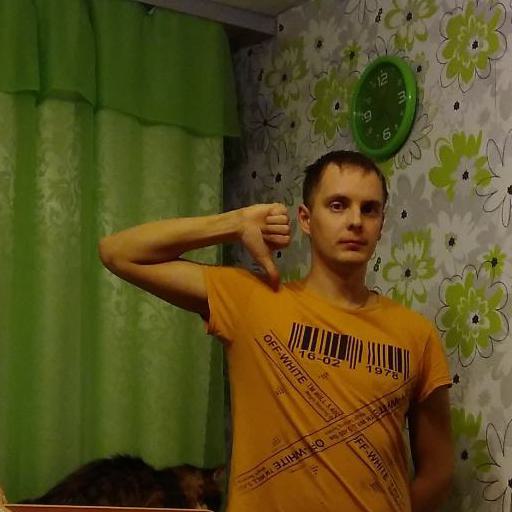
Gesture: dislike